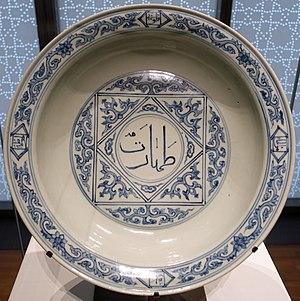
"À la fin de la dynastie Yuan, de nombreux Mongols ainsi que les musulmans arrivés pendant qu'ils étaient au pouvoir restent en Chine après la chute de la dynastie. La plupart de leurs descendants prennent des noms chinois et deviennent partie intégrante du monde culturel diversifié de la Chine. Sous la dynastie Ming, les musulmans adoptent véritablement la culture chinoise, la plupart d'entre parlant couramment le chinois et adoptant des noms chinois. Nankin, la première capitale des Ming, devient un centre d'apprentissage de l'islam. En conséquence, les musulmans sont devenus ""indiscernables en apparence"" des Chinois.